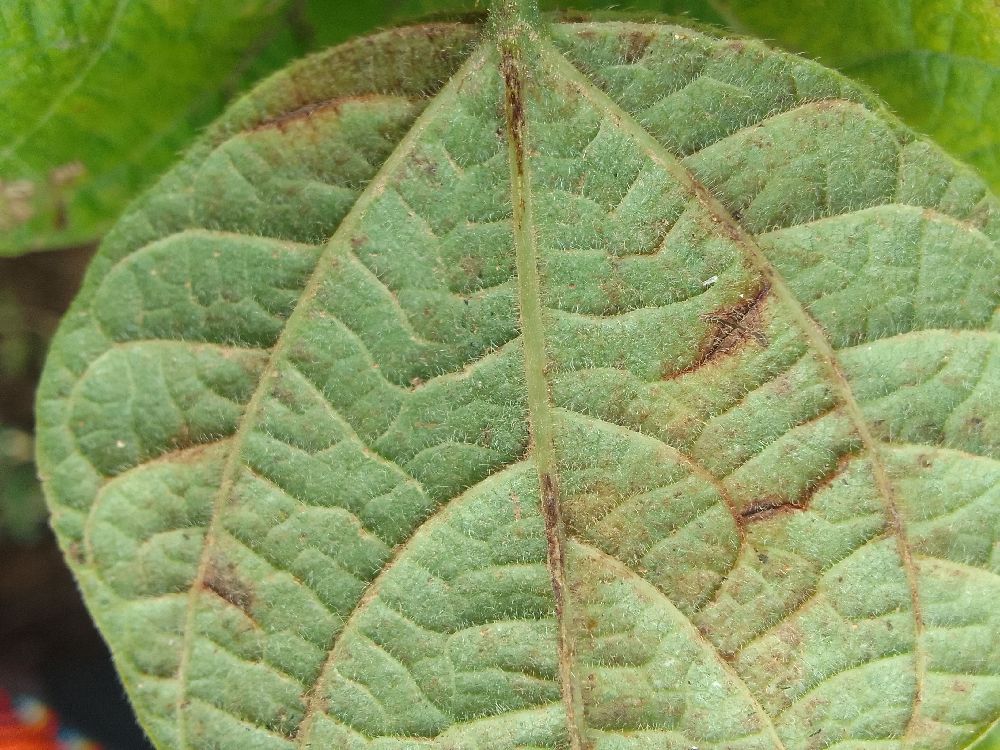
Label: anthracnose